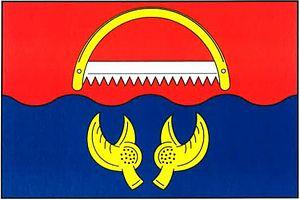
Rudolec est une commune du district de Žďár nad Sázavou, dans la région de Vysočina, en République tchèque. Sa population s'élevait à 210 habitants en 2019.